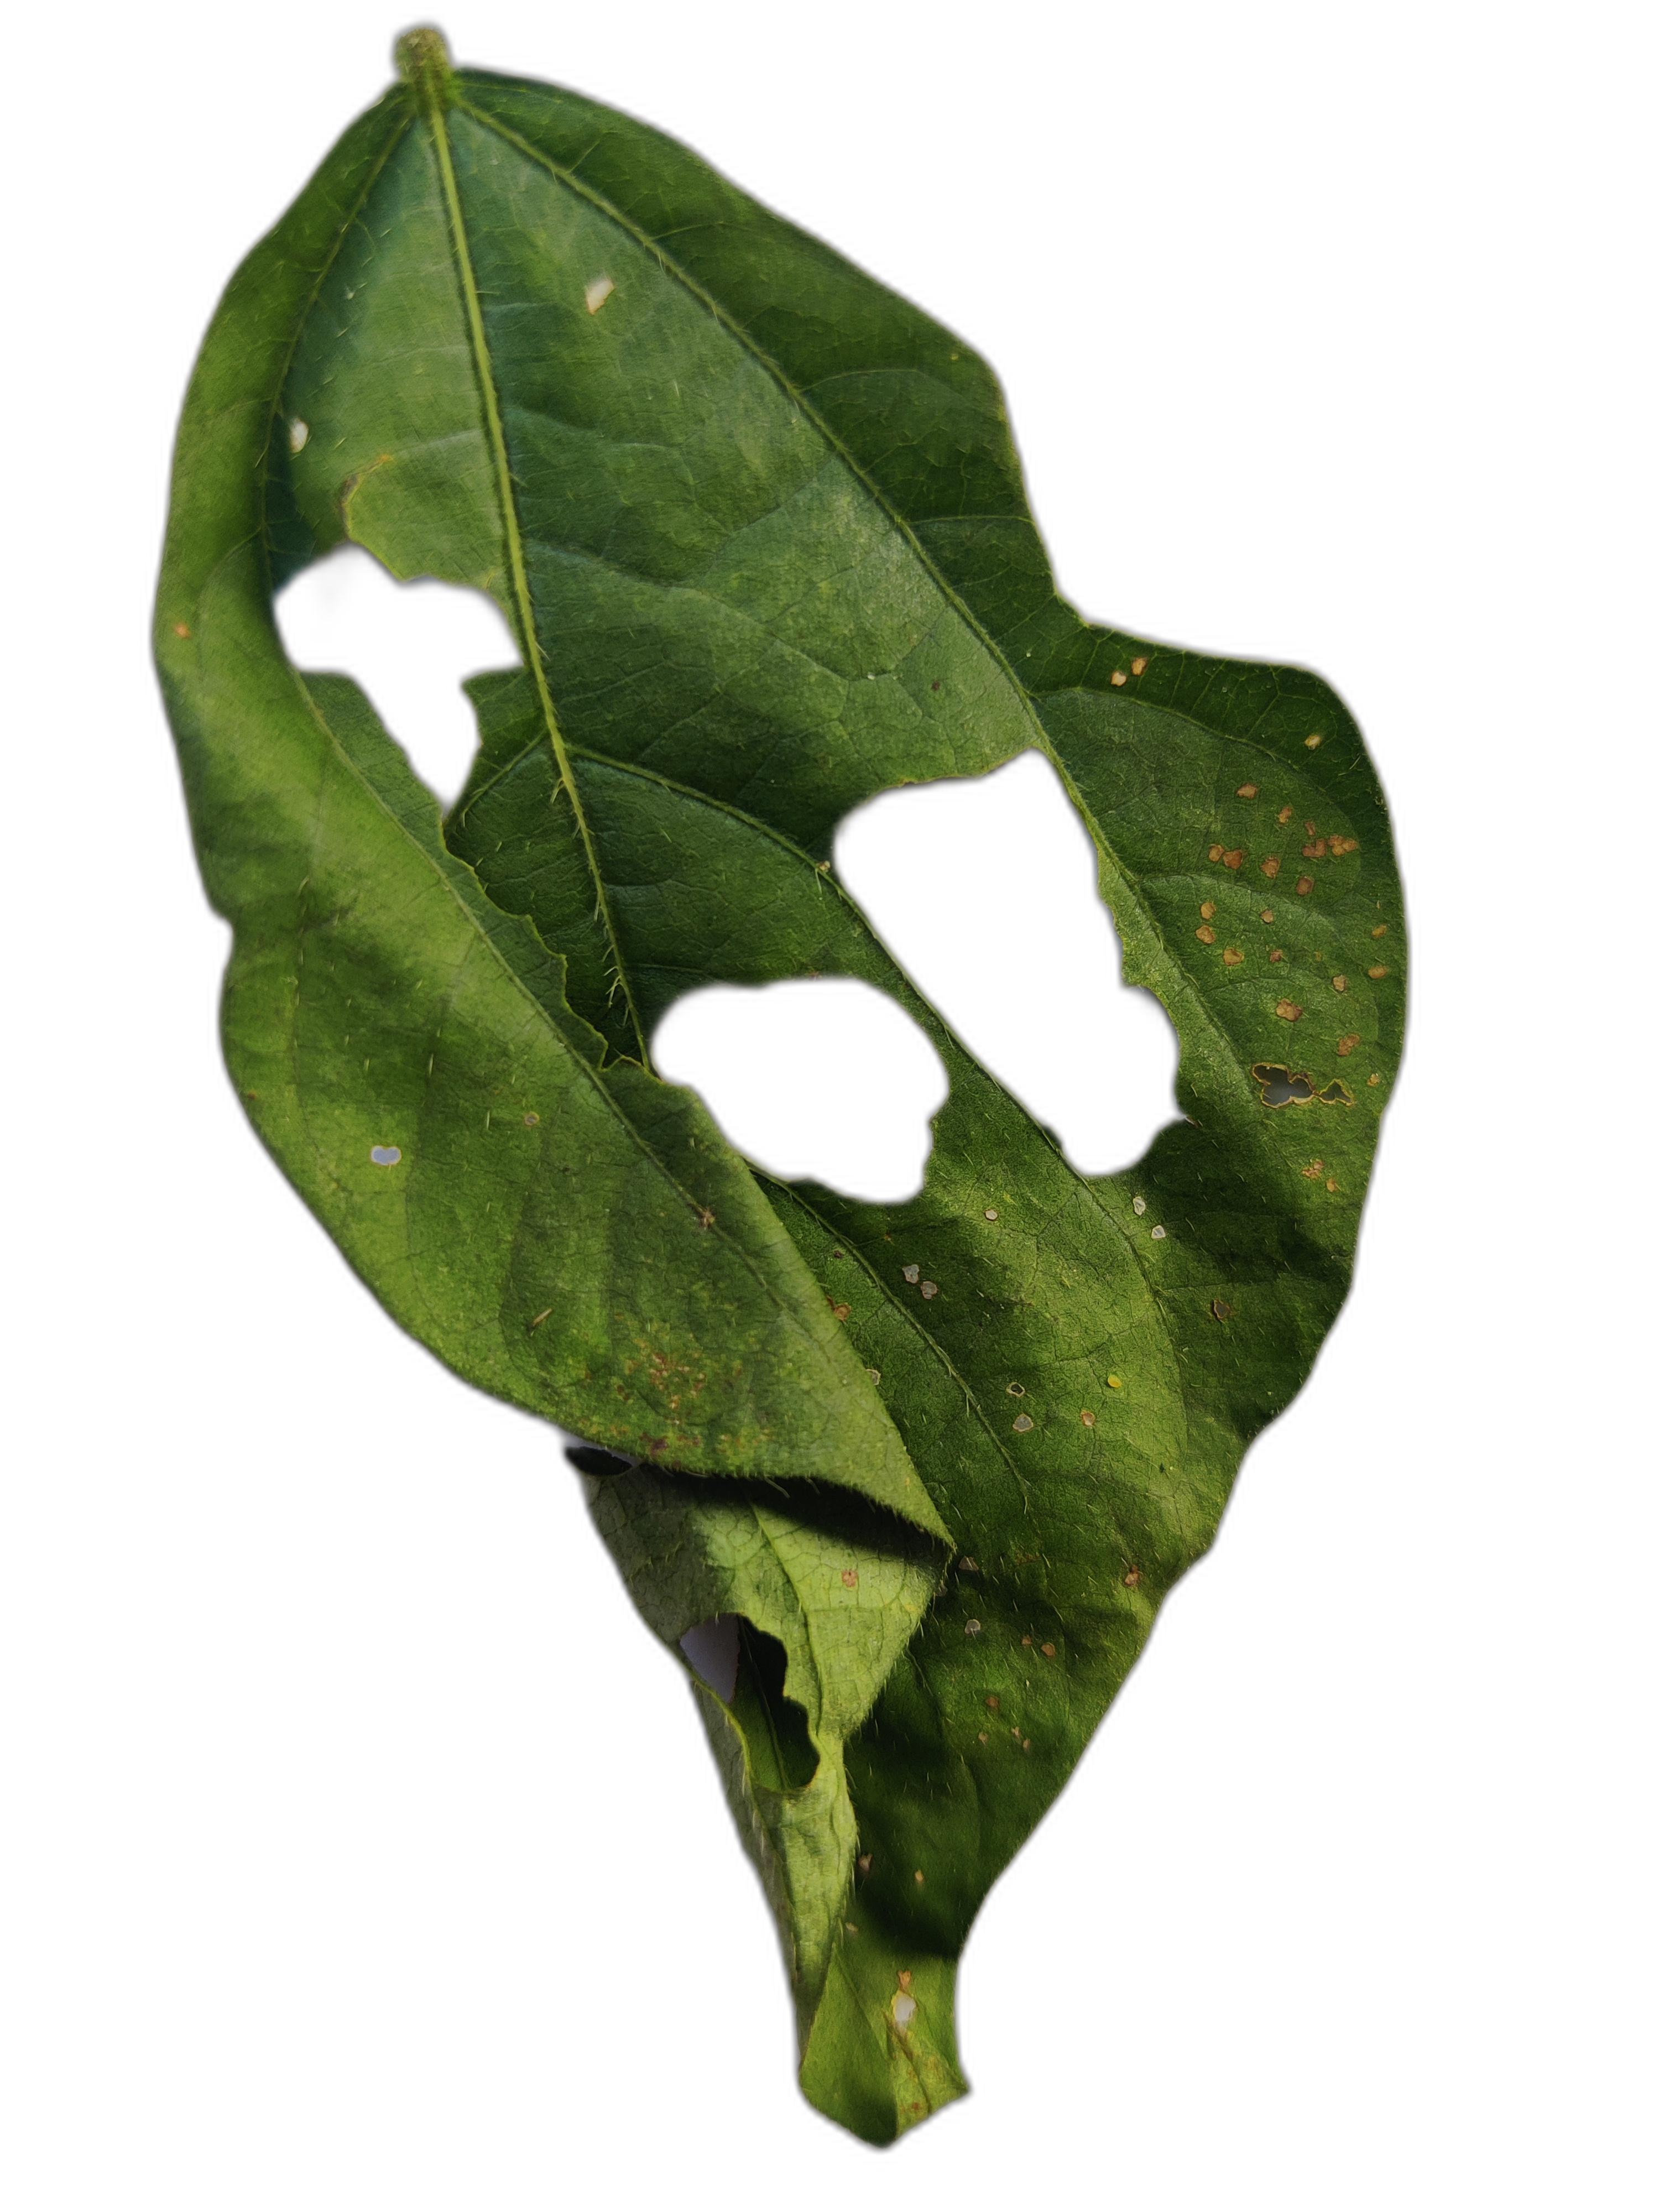
Label: Cercospora leaf spot